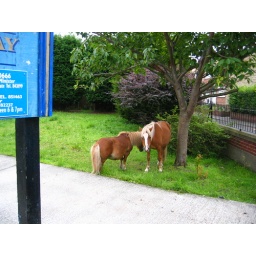
horses in the grass